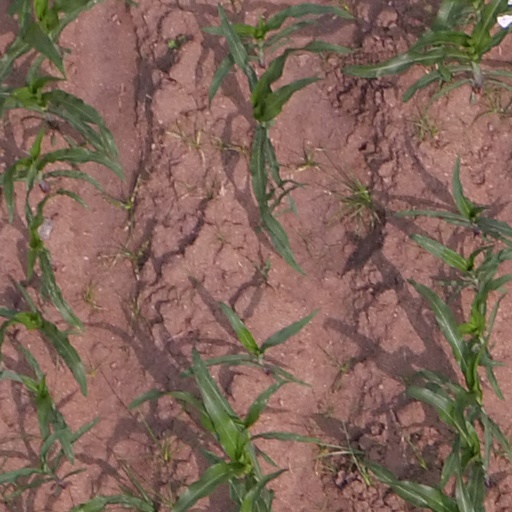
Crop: maize; corn